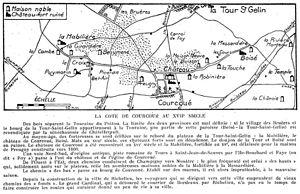
Carte de Courcoué au XVII° siècle.
Le château fort, manoir et maison noble de La Mabilière date sur les écrits, du XIVᵉ siècle. "La Mabilière" était autrefois un fief du Poitou, relevant de Germiny, à Braye-sous-Faye, et suivant la coutume d’Anjou, elle est maintenant devenue une vieille ferme d'Indre-et-Loire, dans la région Centre-Val de Loire, à Courcoué, près de Richelieu. Ce manoir a un passé médiéval historique digne des plus fabuleux avec des rebondissements des plus cocasses et rocambolesques, animés par les chevaliers de la région. Jehan Poret, vassal de Jehan de Beuil, grand maître des Arbalétriers, son suzerain, qui lui donna son accord, fera fortifier son fief, et restera aux services de Charles VII. Cette maison forte du XVᵉ siècle possédait des murailles et un pont-levis qui ont disparu au début du XIXᵉ siècle. Vers 1945, on pouvait encore voir une tour de défense à demi arasée servant aussi de colombier. Celle-ci s'est écroulée lors de la démolition d’un bâtiment attenant. Désertée et les bâtiments abandonnés, une des trois tours transformée en fuye à toiture à pan coupé existait encore en 1956.